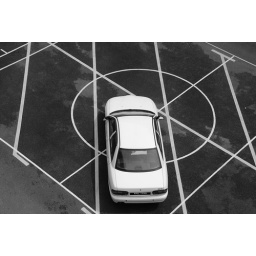
black and white in colour